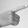
ASL letter: G